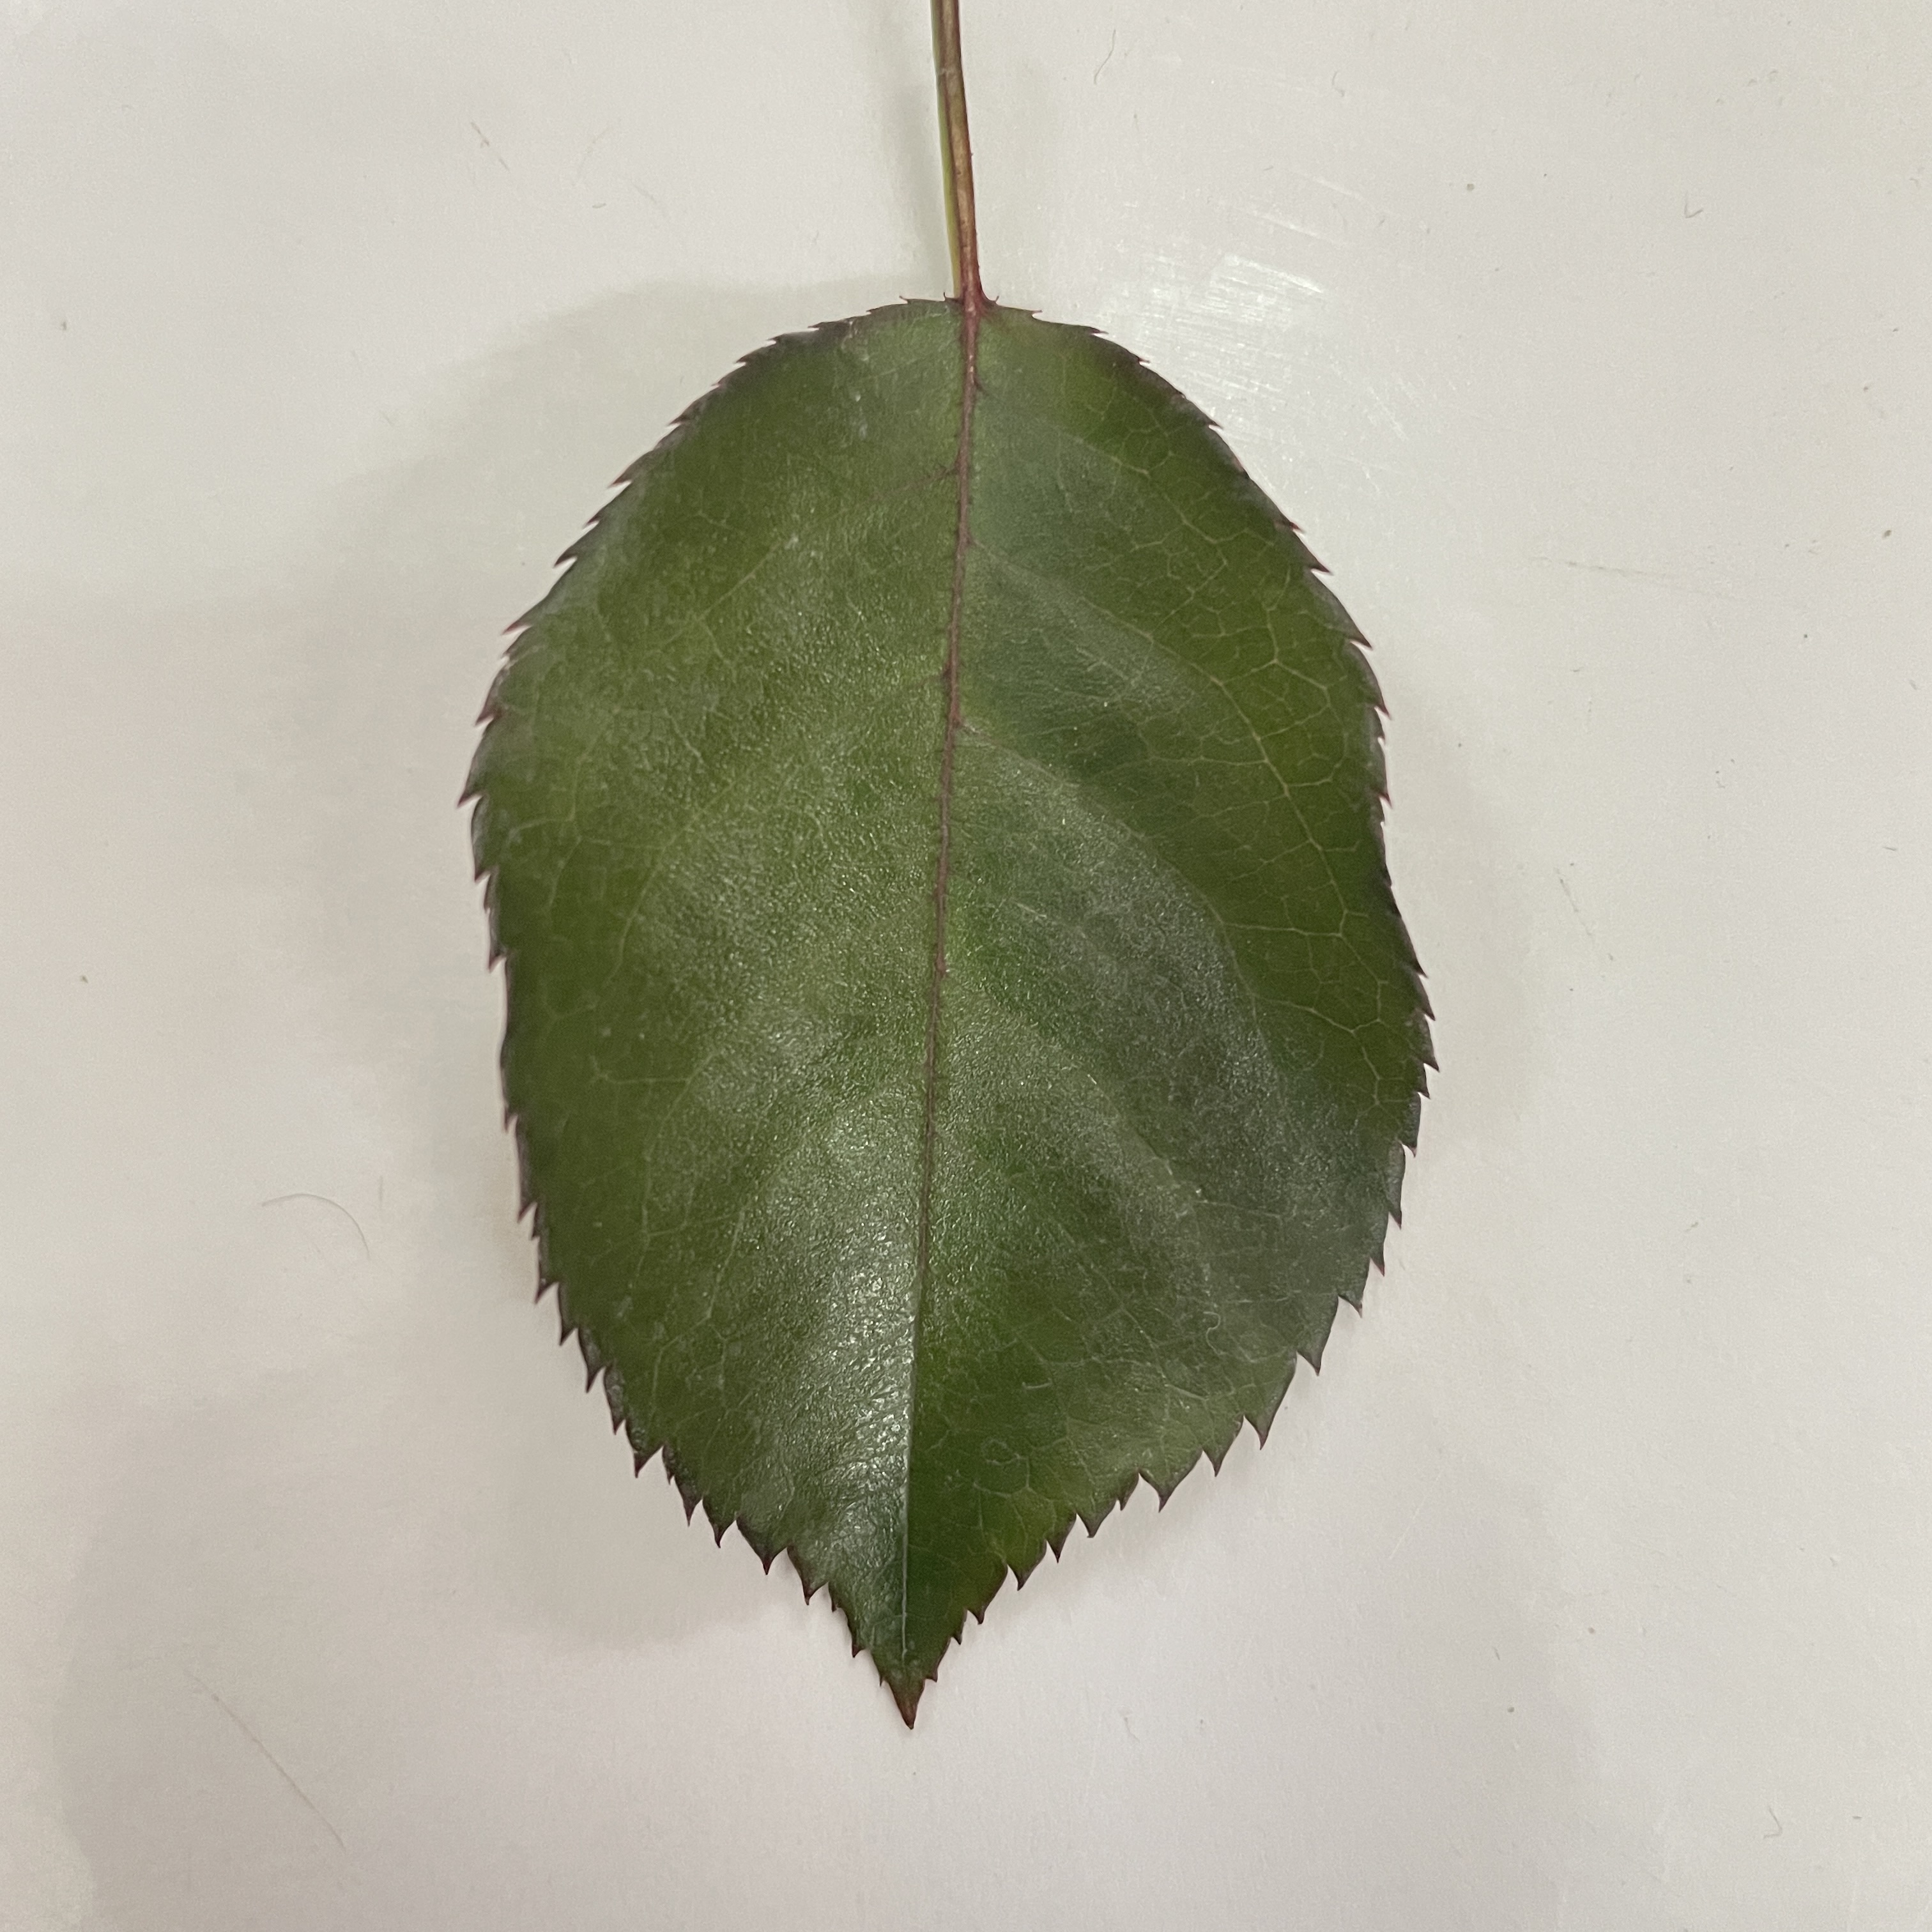
Label: Healthy Leaf